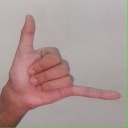
अक्षर: द